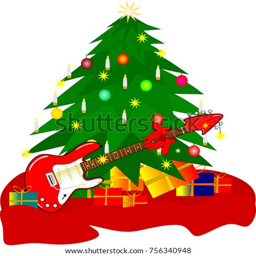
a red electric guitar and other presents under the christmas tree